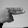
ASL letter: H